Question: Please indicate a possible affordance area of baseball bat that can be used for holding
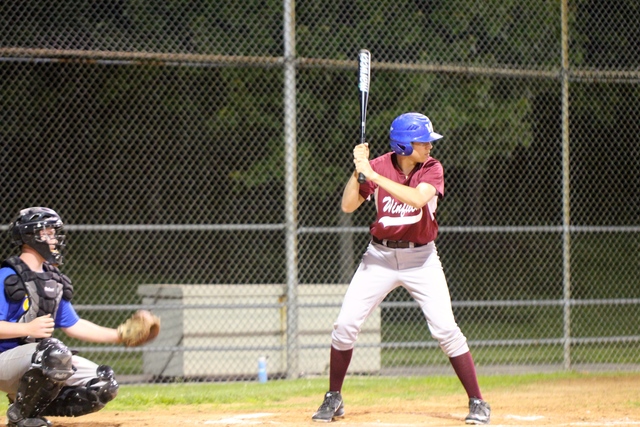
Answer: [357.797, 128.555, 367.252, 164.919]